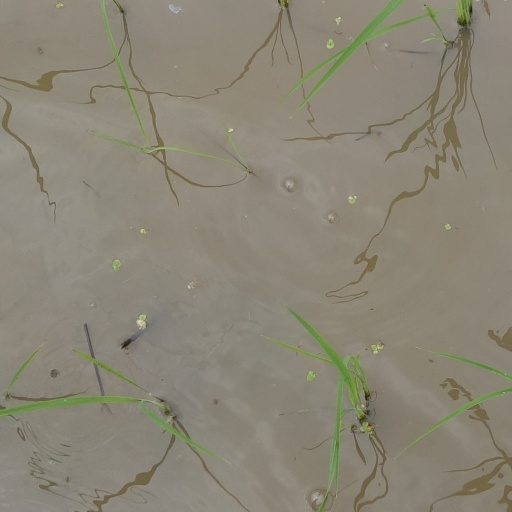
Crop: rice